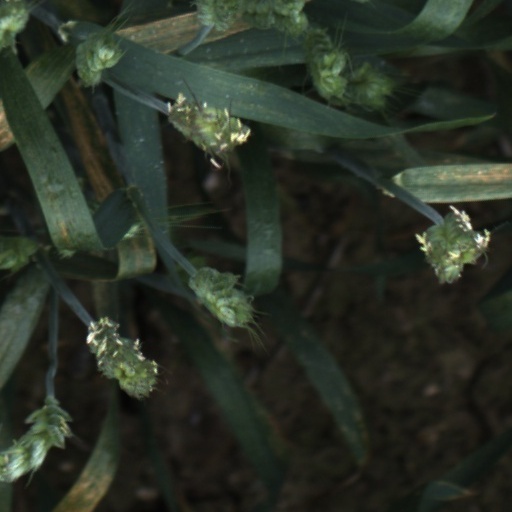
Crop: wheat